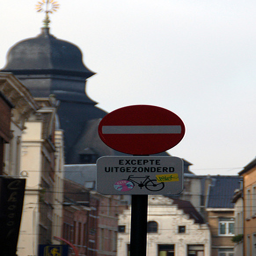
A sign prohibiting bicycles is on  a street with  church in the background,
A traffic sign specifying bicycle vehicles only in an old city
Street signs on a post with buildings in the background.
There is a no enter sign and a white sign underneath
A sign in the middle of a city explaining to not enter.